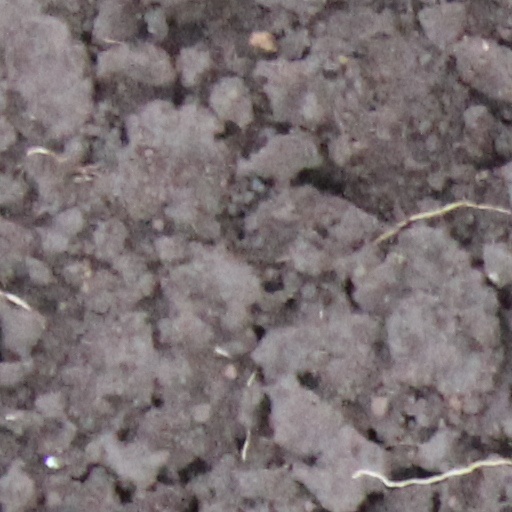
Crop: wheat